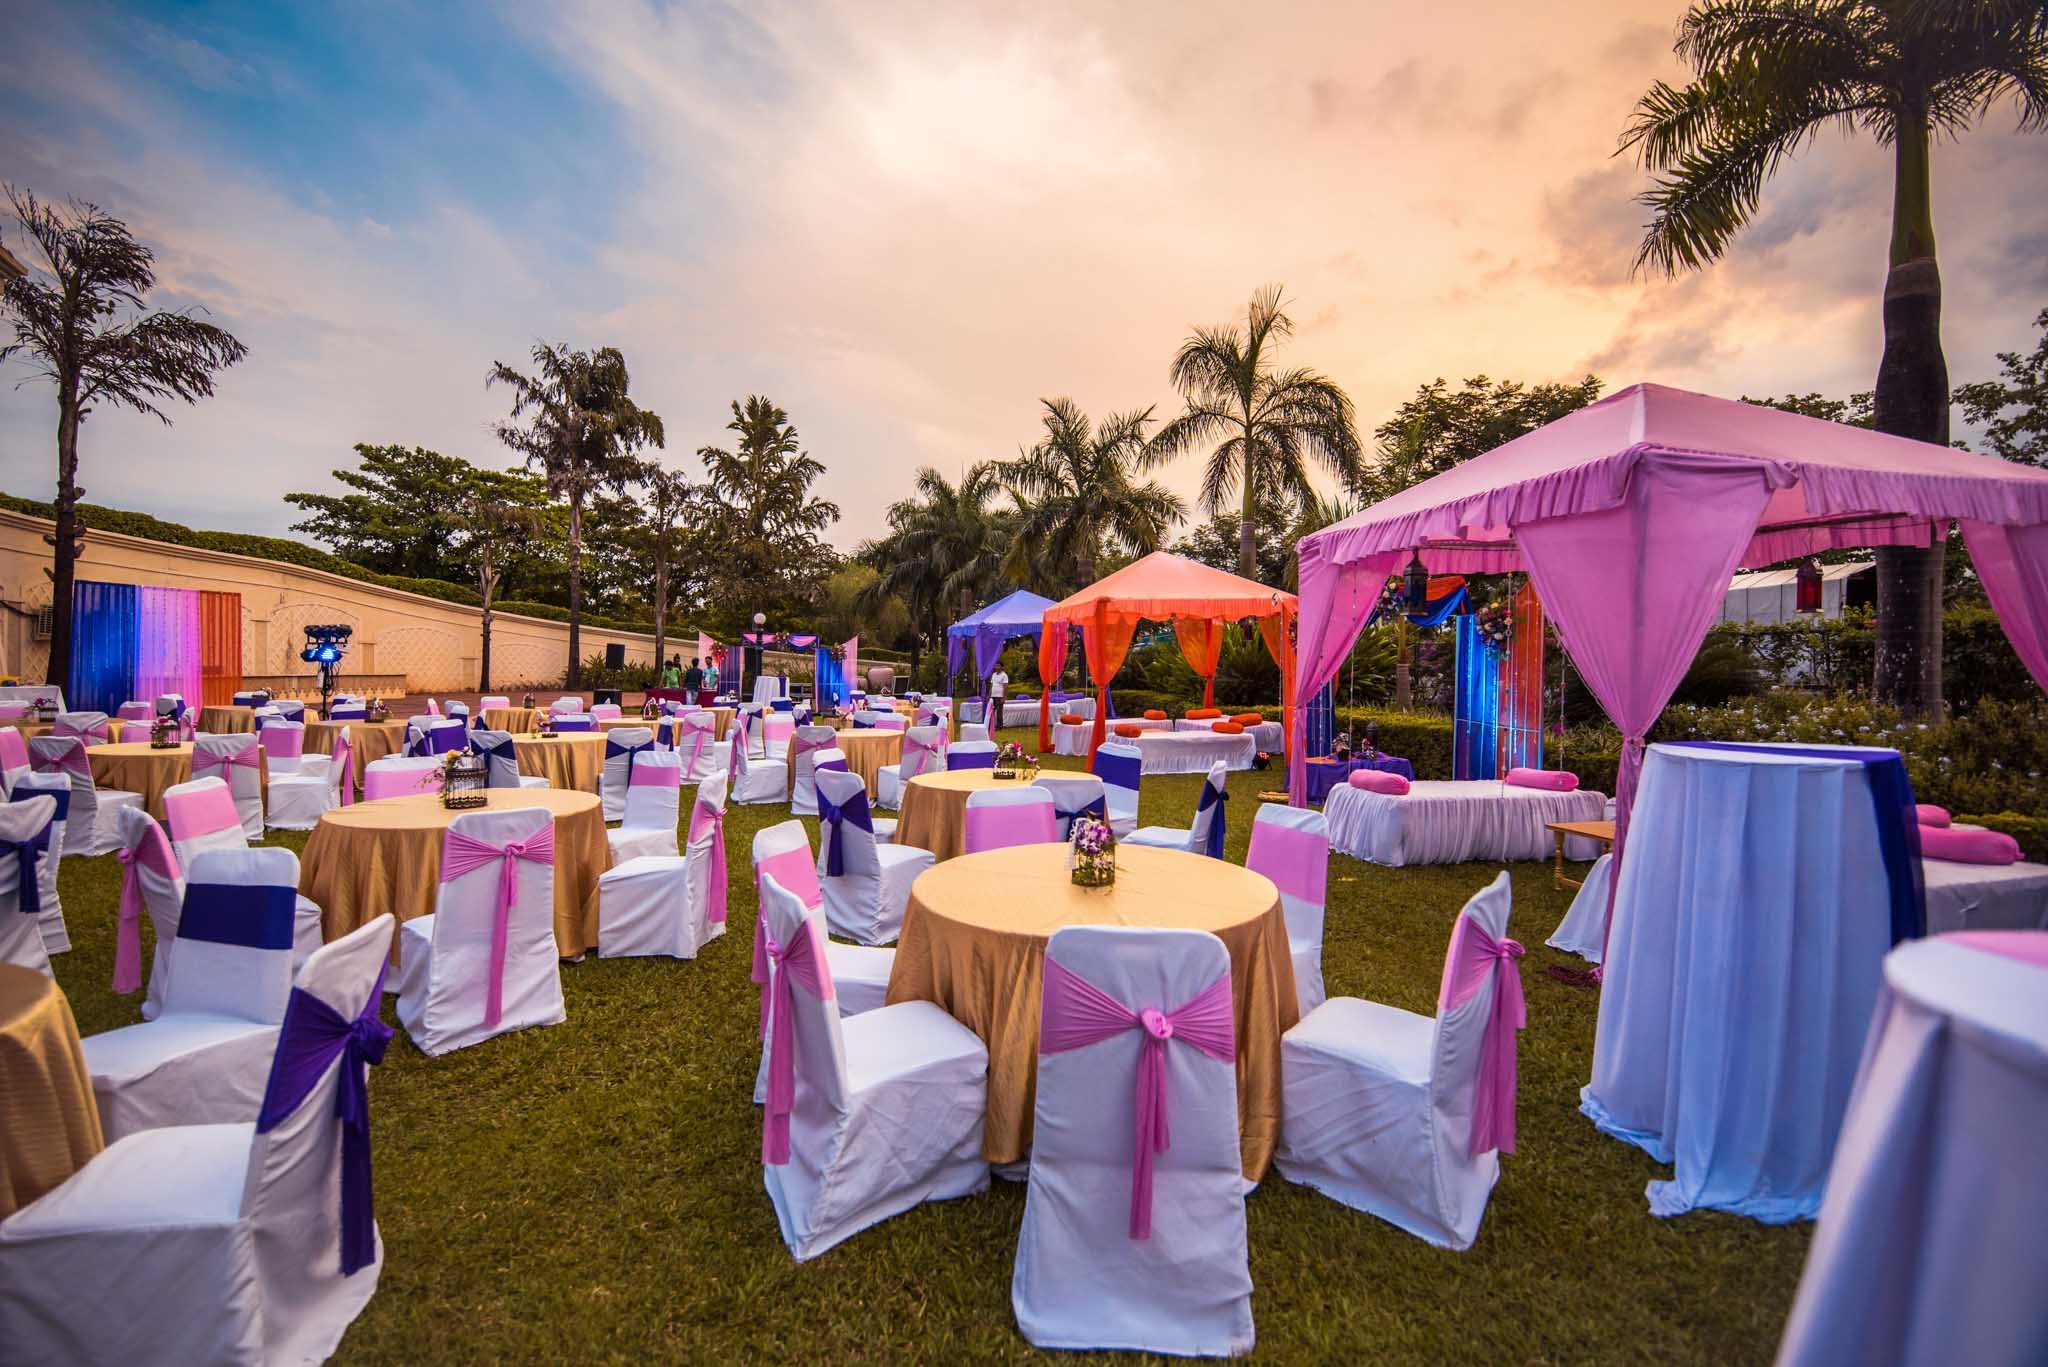
sunset, photography, decoration, meal, wedding, engagement, outdoors, chairs, party, goa, quinceanera, no people, tabbles, function hall